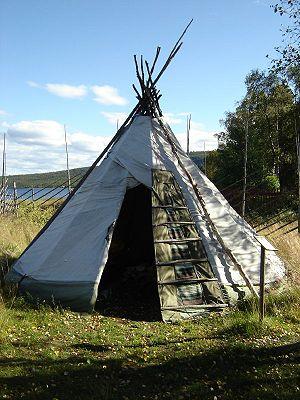
La tente lavvu est la tente traditionnelle utilisée par les Samis pour suivre leurs troupeaux de rennes. La lavvu est aussi de plus en plus utilisée pour faire du camping.
La taïga, du russe тайга venant de l'altaï tayγa, aussi appelée forêt boréale ou encore forêt hudsonienne est l'un des principaux biomes terrestres. Fortement liée au climat subarctique, elle consiste en une formation végétale de type forestière parcourue par un vaste réseau lacustre résultant de l'érosion fluvioglaciaire. Sa végétation a la particularité d'être la plus vaste continuité boisée de la planète et occupe à elle seule 10 % des terres émergées. Elle couvre la majorité des territoires intérieurs de l'Alaska, du Canada, de la Scandinavie, de la Finlande, du Nord de l'Écosse, de la Russie, de l'Islande, de Saint-Pierre-et-Miquelon, du nord-ouest de la Chine et du nord de l'île d'Hokkaidō. Elle abrite une avifaune fortement diversifiée et sert de refuge à de nombreuses espèces animales par ailleurs menacées telles le loup, l'ours brun, le grizzli, l'ours kodiak, le lynx, le renard polaire, le castor, le glouton, le bison des bois, le renne ou encore l'élan.